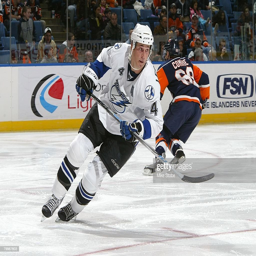
ice hockey player # of the skates against sports team